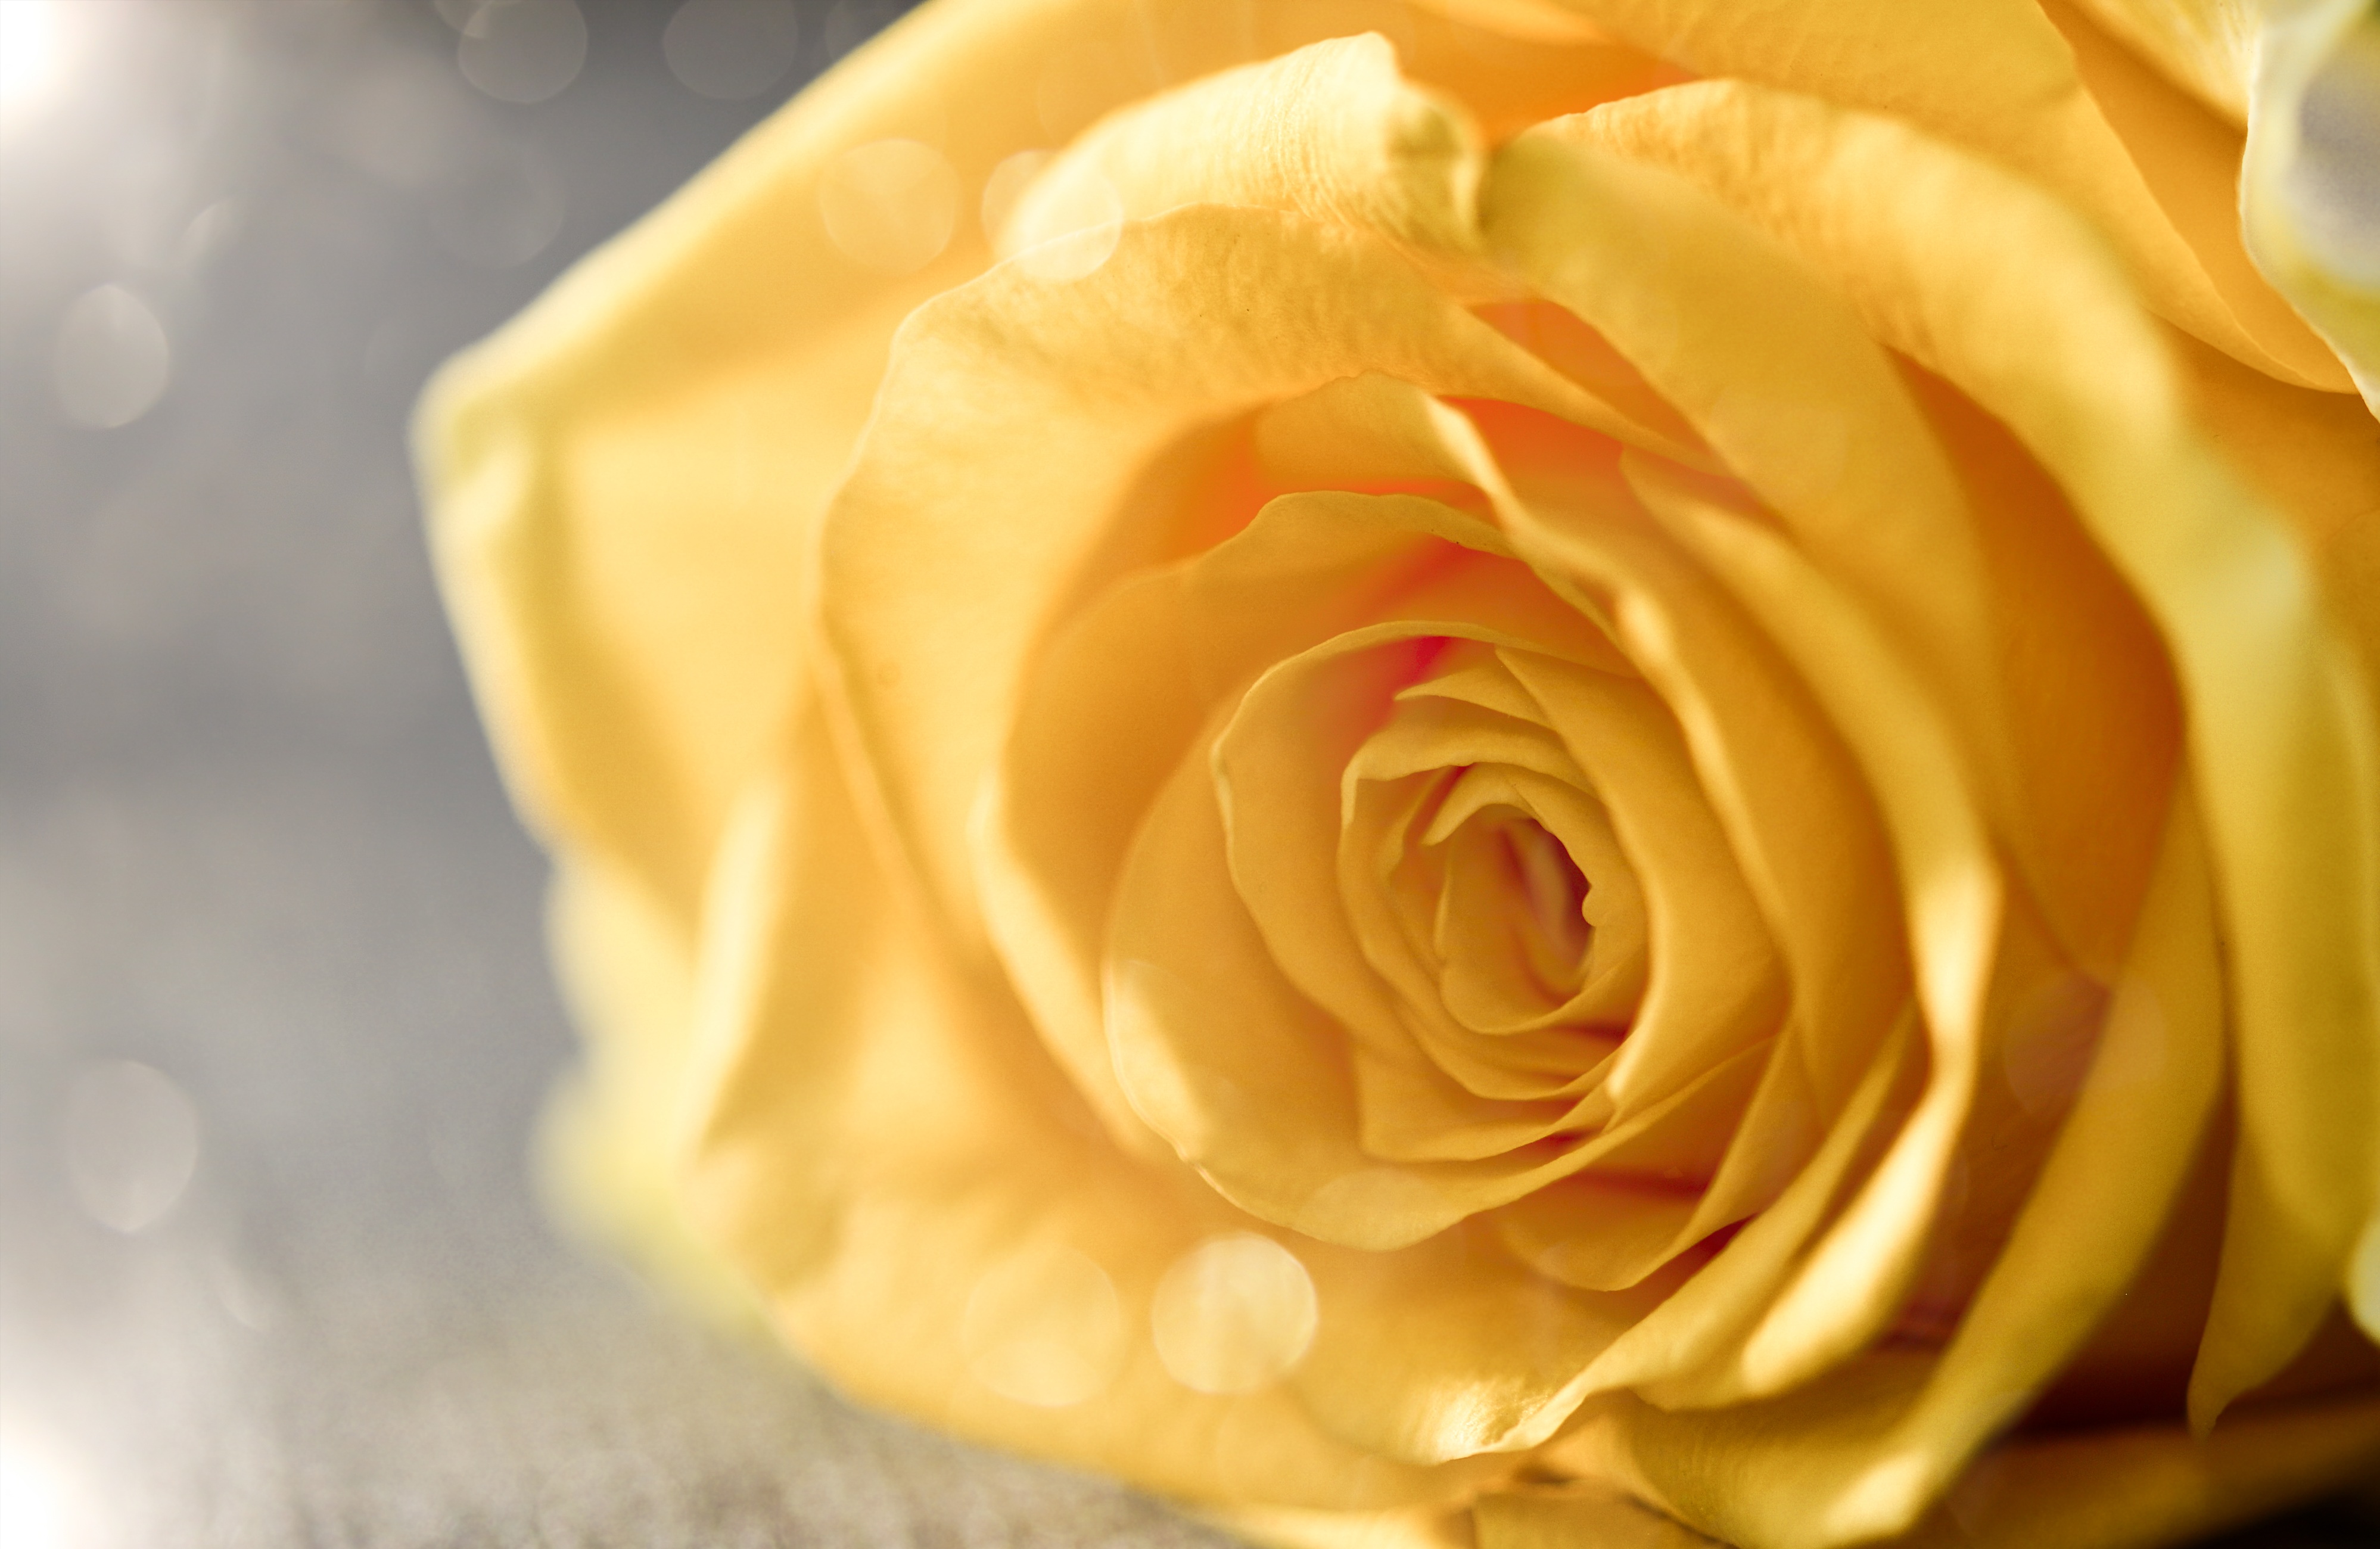
rose, flower, anniversary, romance, gift, petal, romantic, blooming, floral, pastel, spring, bloom, blossom, nature, decoration, plant, background, gardening, fresh, yellow, rose family, close up, rose order, garden roses, macro photography, flowering plant, peach, computer wallpaper, rosa centifolia, floristry